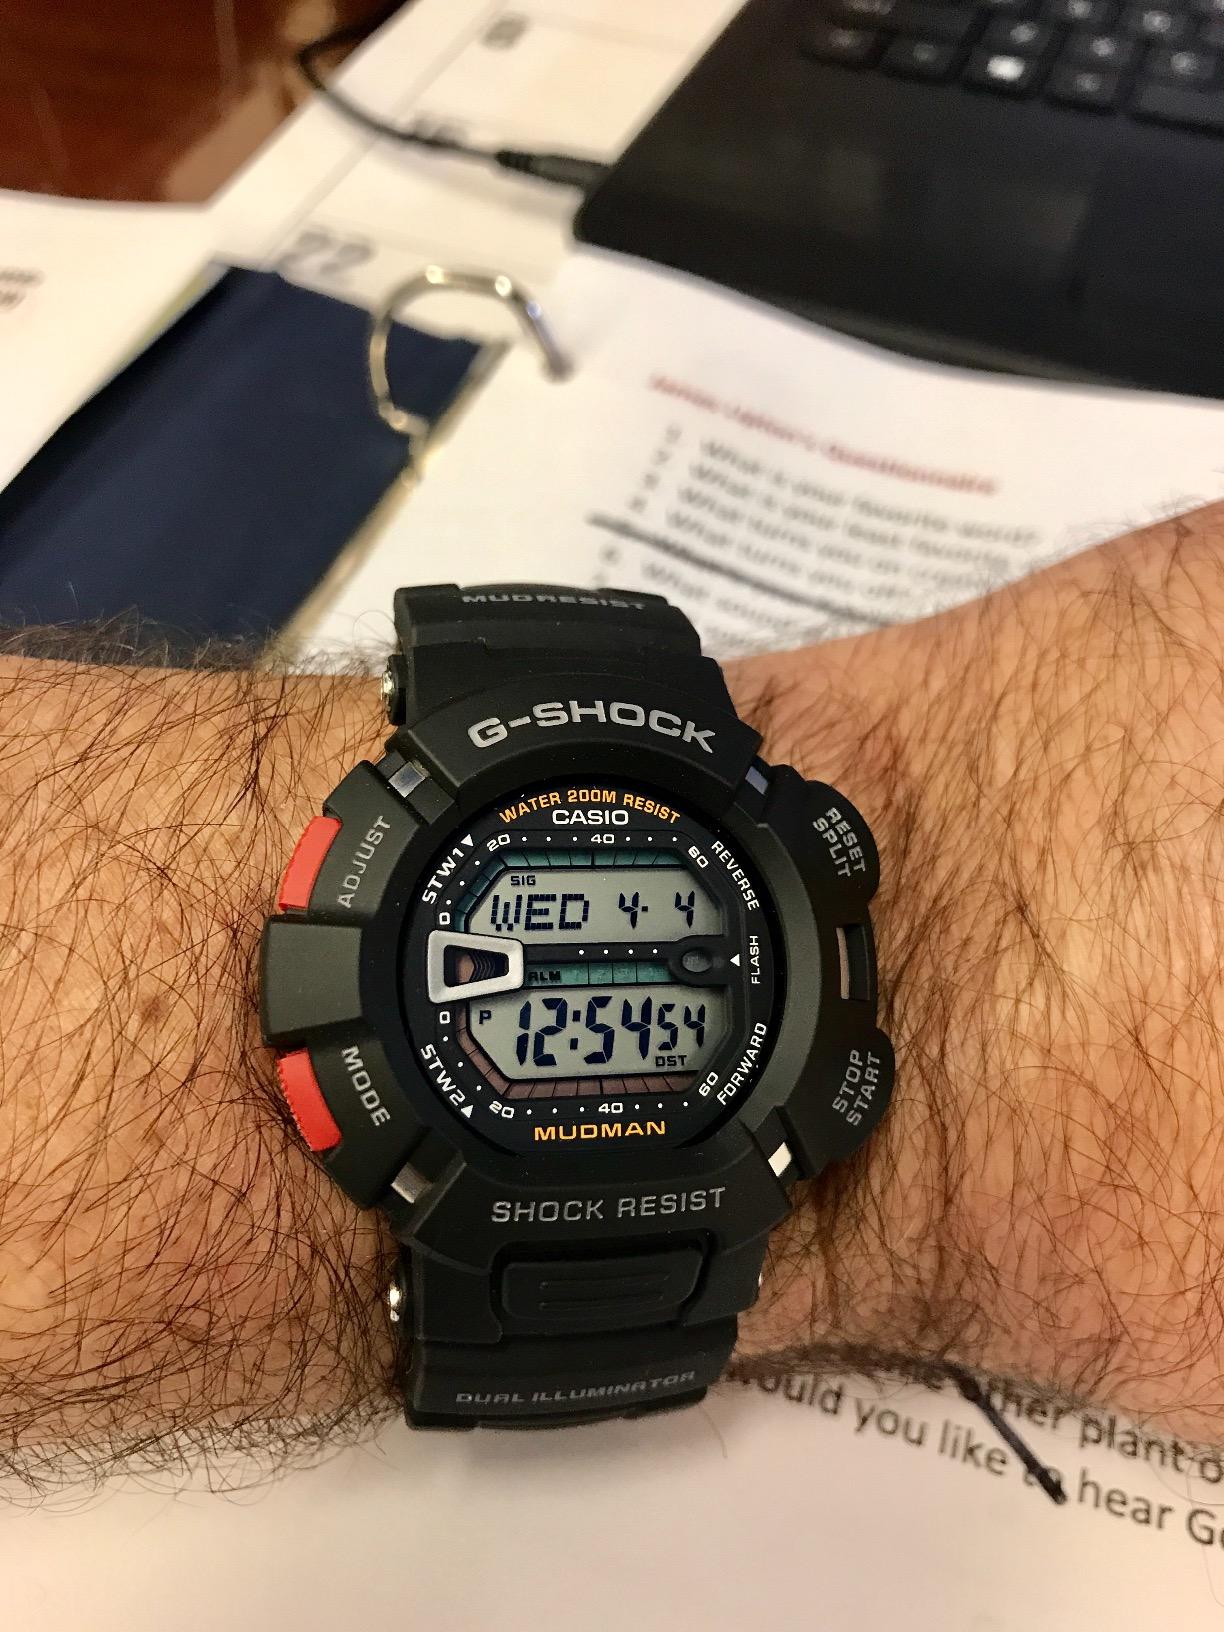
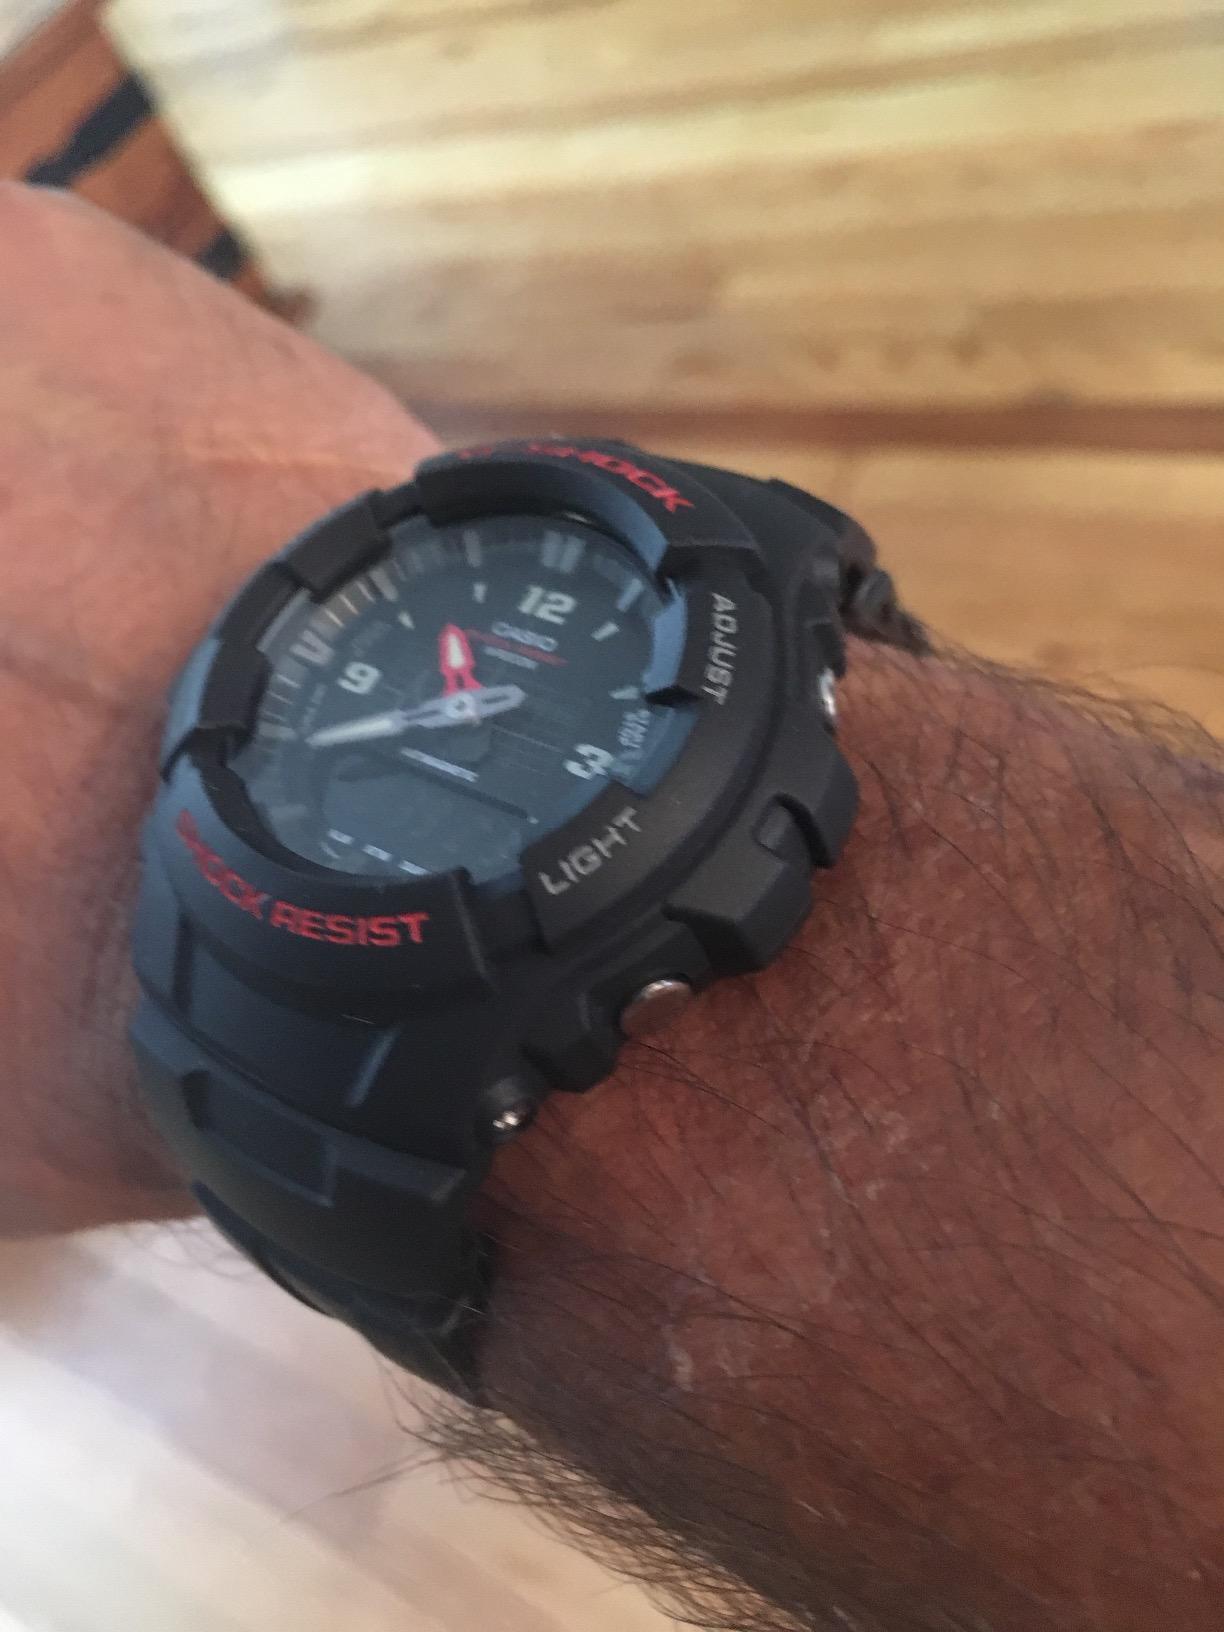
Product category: accessories_watch
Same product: no